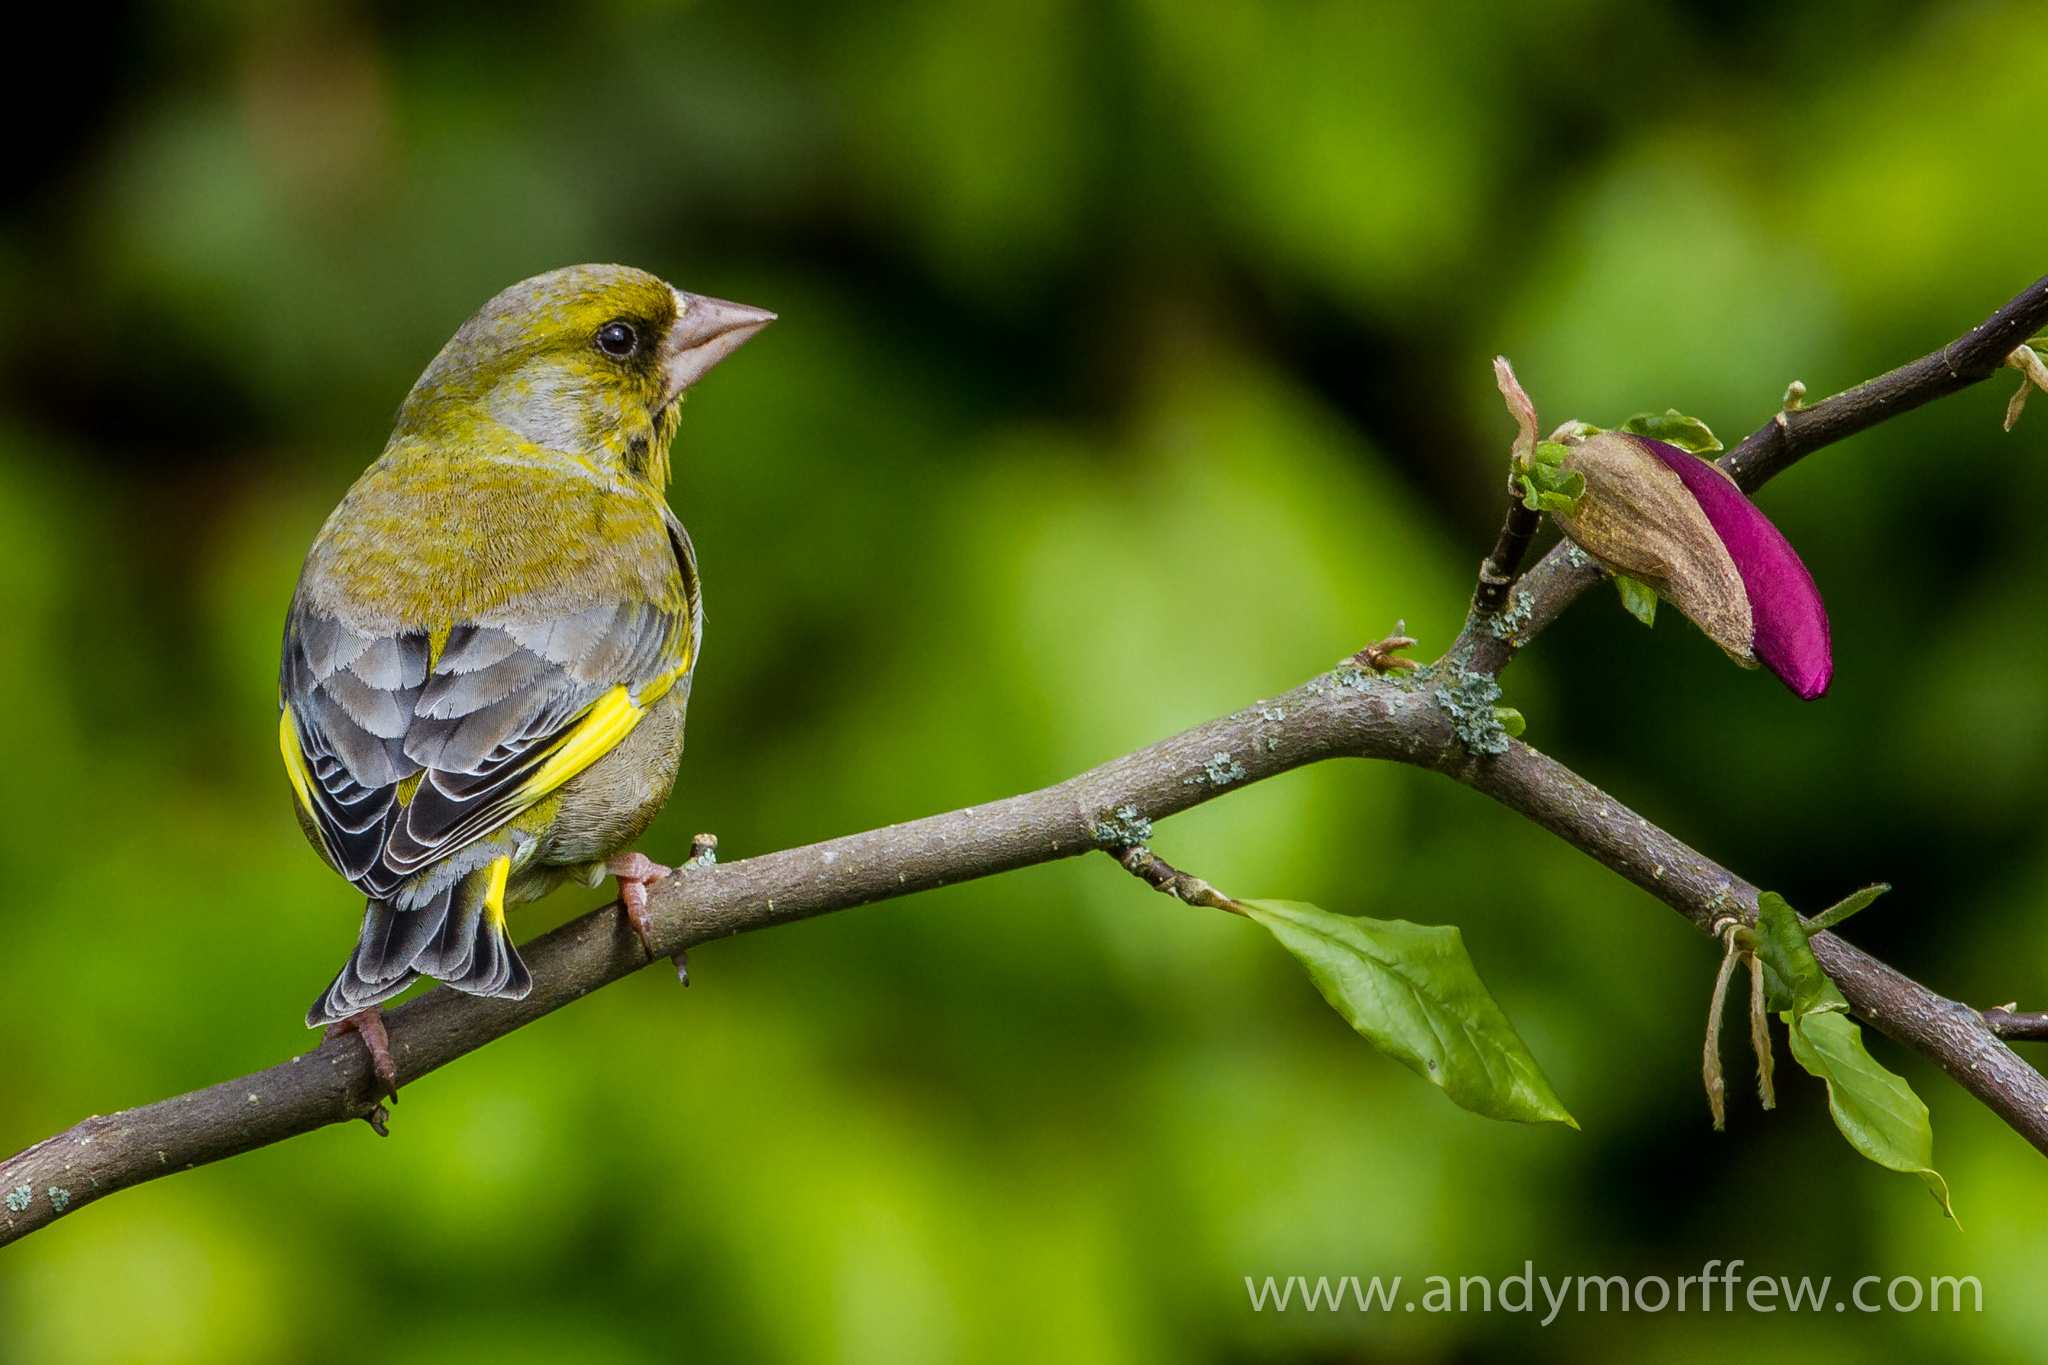
nature, branch, bird, wildlife, beak, fauna, vertebrate, finch, birdperfect, magnolia, andymorffew, morffew, naturethroughthelens, hampshire, greenfinch, wren, perching bird